Prato Sesia

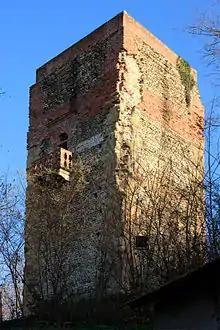
Medieval tower.

Prato Sesia is a "comune" (municipality) in the Province of Novara in the Italian region Piedmont, located about northeast of Turin and about northwest of Novara.